Le Mans

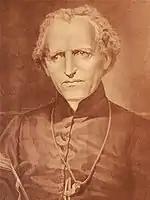
Basil Moreau around 1860

The culinary specialty of Le Mans is "rillettes", a shredded pork pâté.